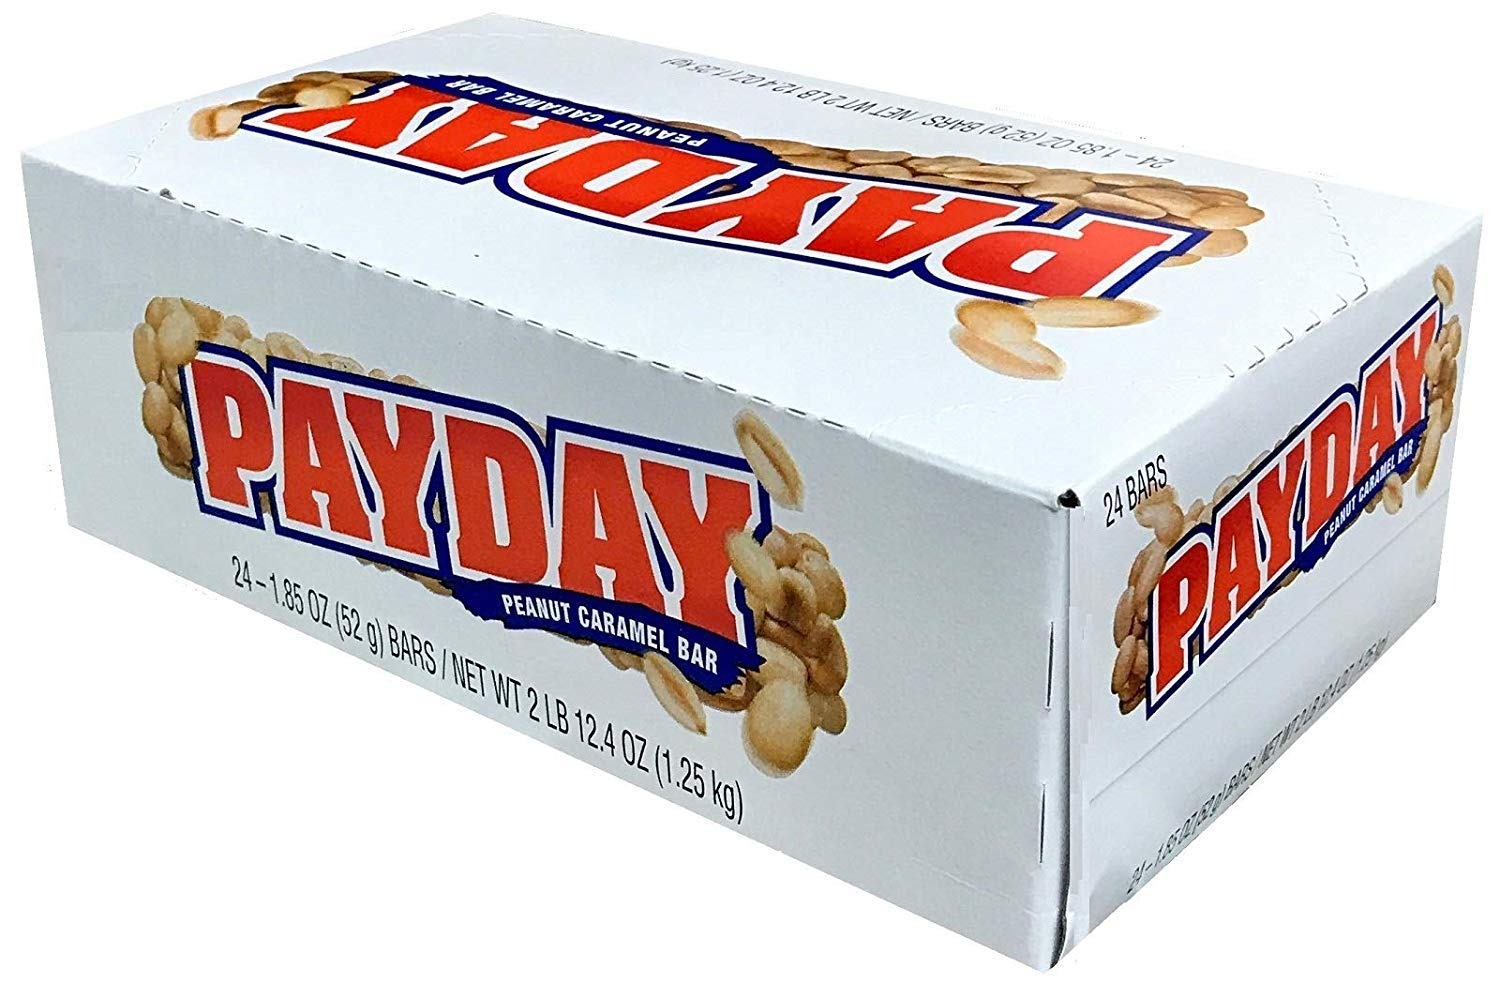
Item Name: PayDay Bars, Peanut, 1.85 Ounce (Pack of 24)
Bullet Point: PayDay bars (1.85 oz., 24 ct.)
Value: 44.4
Unit: Ounce

Price: 31.99